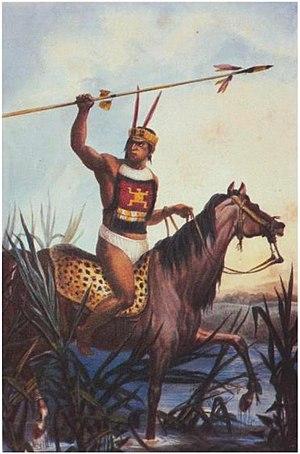
Jean-Baptiste Debret, né le 18 avril 1768 à Paris où il est mort le 28 juin 1848, est un peintre d'histoire français.
La première utilisation du cheval dans la guerre remonte à plus de 5 000 ans, les plus anciennes preuves d'utilisation guerrière de chevaux en Eurasie datant d'entre 4000 et 3000 ans av. J.-C. Une illustration sumérienne d'une scène de guerre datée de 2500 av. J.-C. représente des équidés tirant des chariots. Vers 1600 av. J.-C., de nouveaux harnais et de nouveaux chars rendent leur utilisation guerrière plus fréquente à travers le Proche-Orient ancien. Le plus ancien traité sur l'entraînement des chevaux de guerre est rédigé vers 1350 av. J.-C. Quand les tactiques de cavalerie commencent à supplanter le char, de nouvelles méthodes d'entraînement apparaissent. En 360 av. J.-C., le général de cavalerie et philosophe grec Xénophon rédige un traité exhaustif sur l'équitation, et un autre sur l'usage de la cavalerie. L'efficacité des chevaux dans la bataille est révolutionnée par des améliorations technologiques, notamment l'invention de la selle, de l'étrier, et plus tard, du mors, du licol ou encore du collier d'épaule pour les chevaux de trait.
La province de Corrientes est une province du nord-est de l'Argentine, dont la capitale est la ville de Corrientes. Au nord comme à l'ouest elle est délimitée par le Río Paraná, qui la sépare du Paraguay et des provinces du Chaco et de Santa Fe ; sa frontière orientale est constituée par le río Uruguay, qui la sépare de la République d'Uruguay et du Brésil ; les rivières Guayquiraró et Mocoretá délimitent sa frontière sud avec la province d'Entre Ríos. Au nord-est se trouve sa seule frontière artificielle, qui la sépare de la province de Misiones.